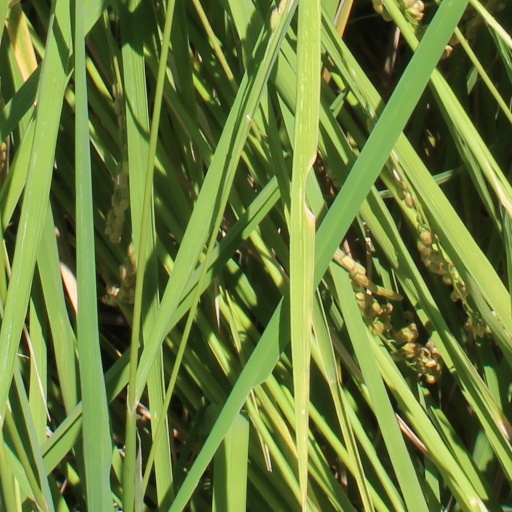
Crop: rice